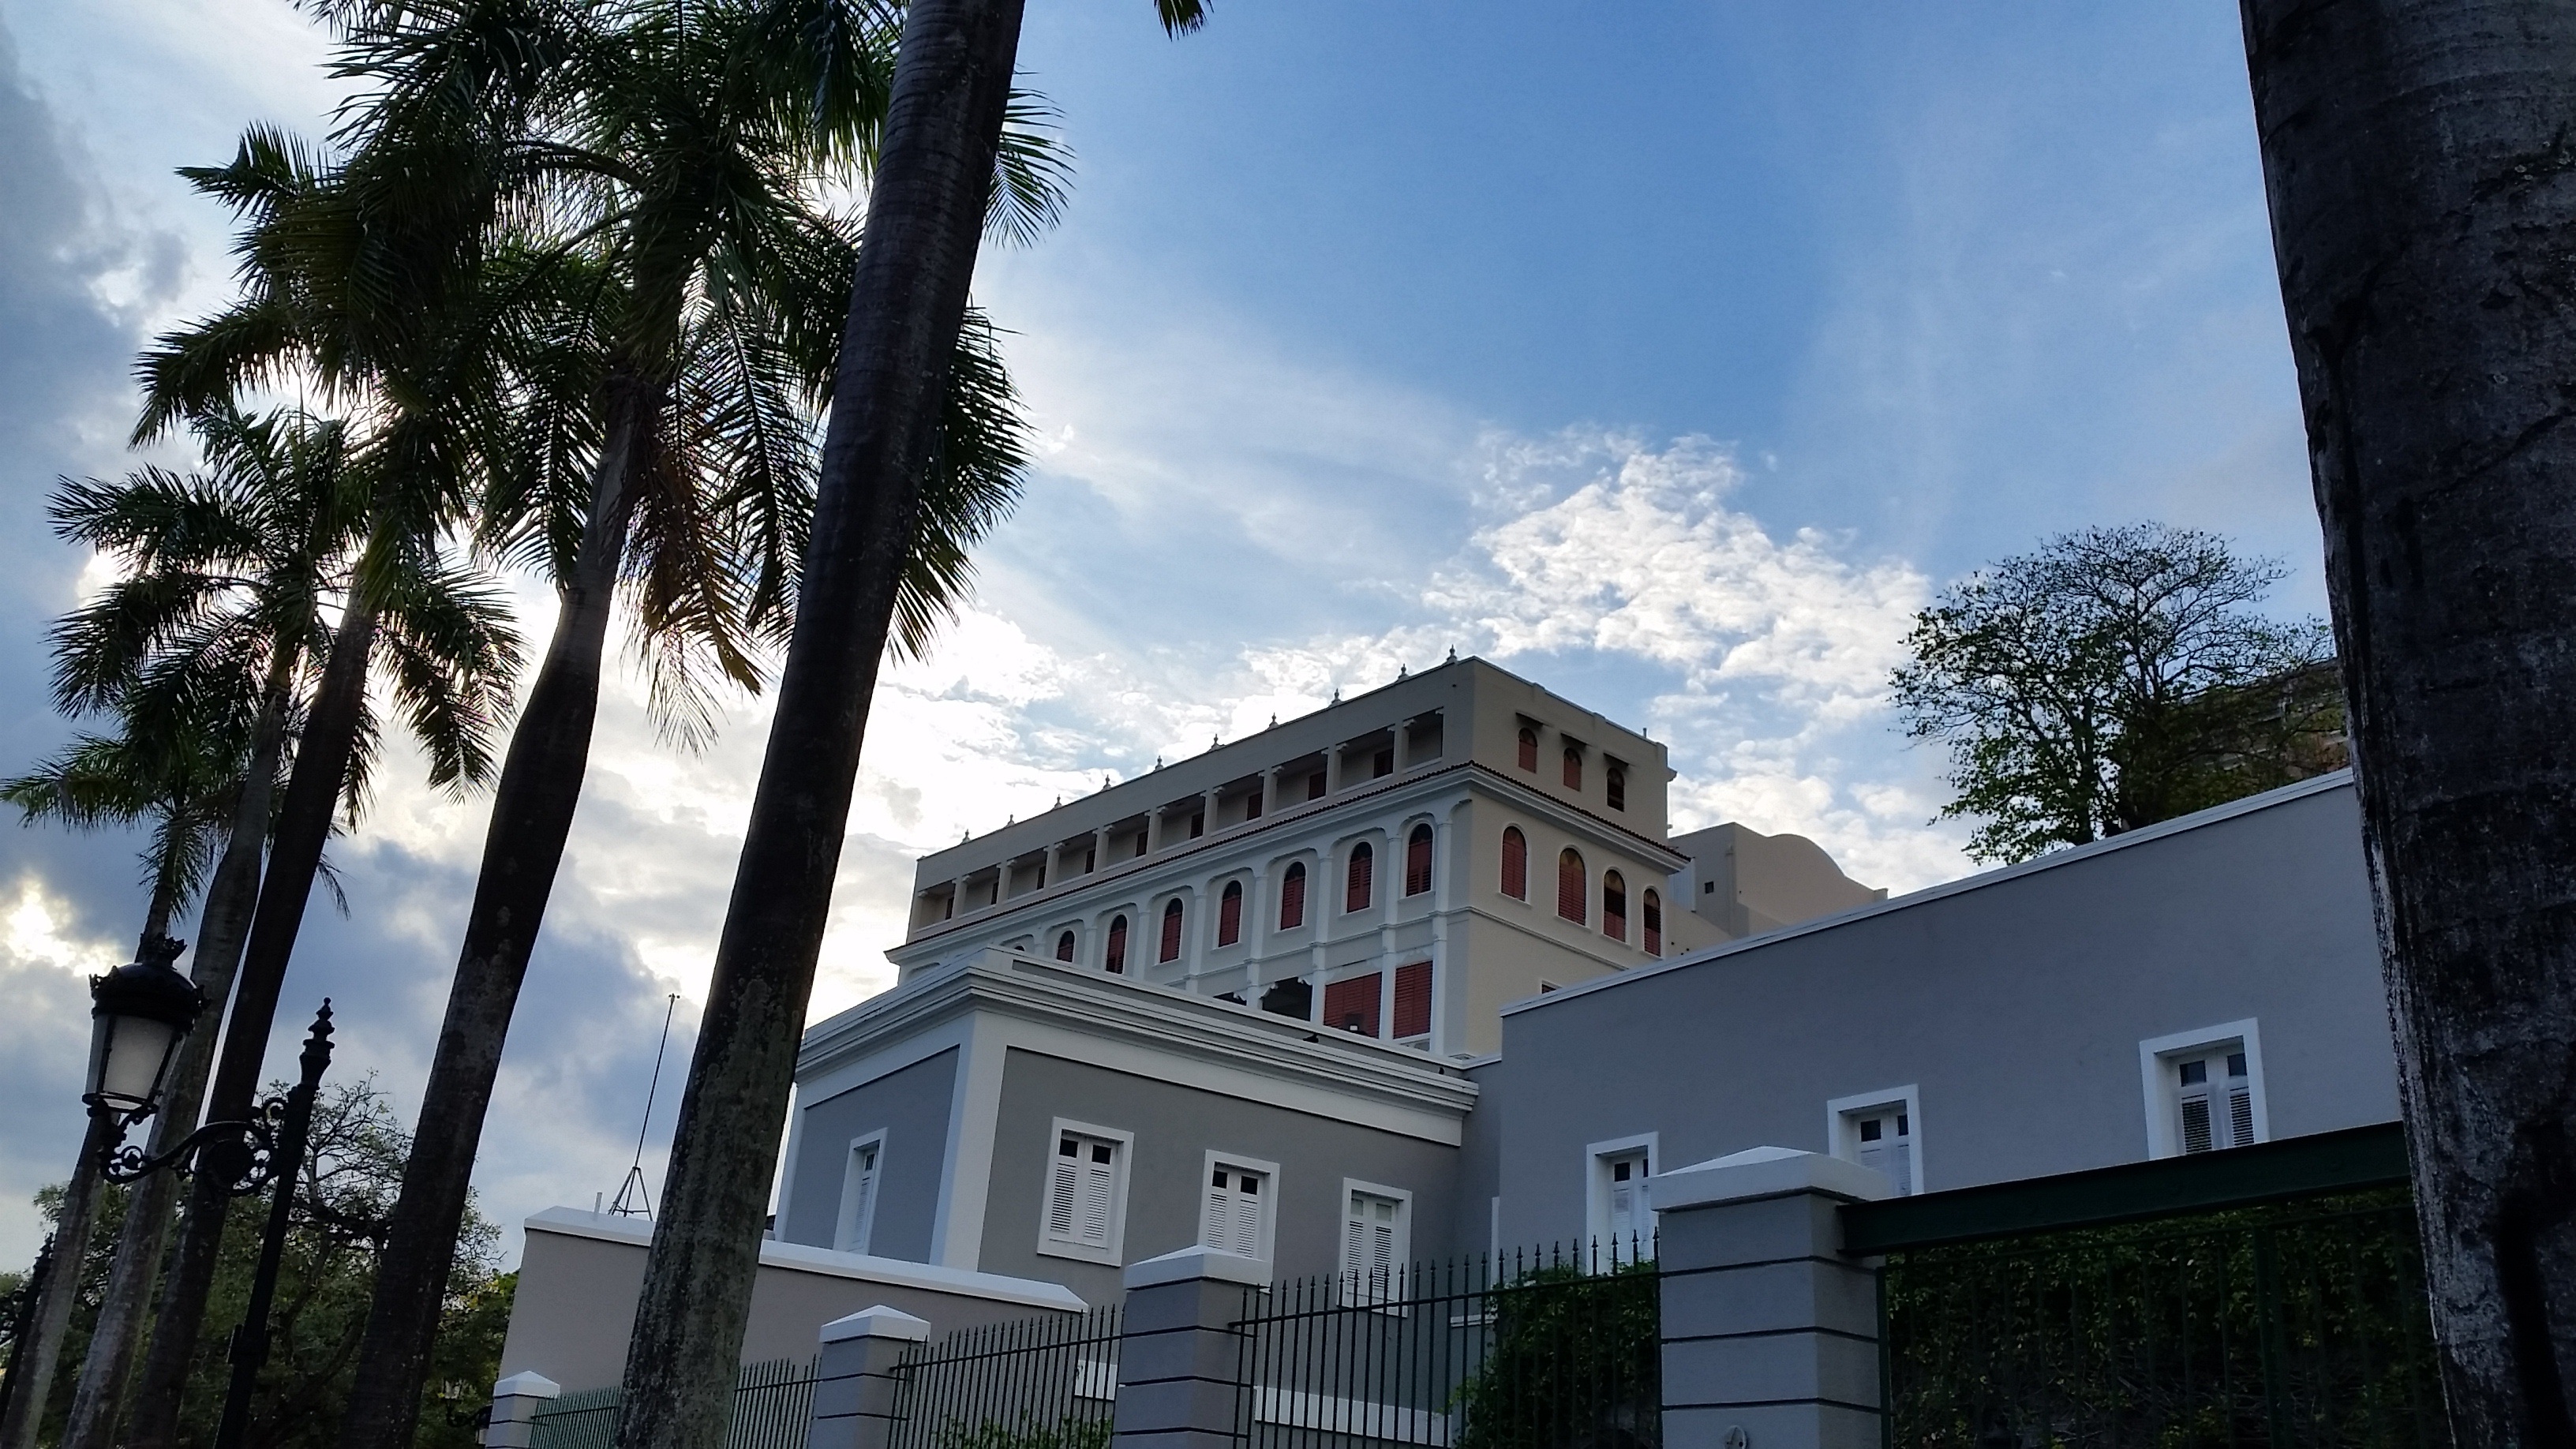
tree, nature, cloud, architecture, sky, white, house, building, downtown, landmark, facade, blue, tourism, estate